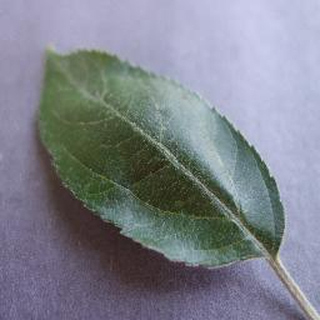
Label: healthy_apple